Sveva Gerevini

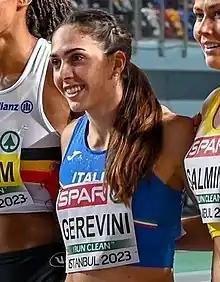
Gerevini at Istanbul 2023

Sveva Gerevini (born 31 May 1996) is an Italian heptathlete, who won five national championships at individual senior level from 2017 to 2020.